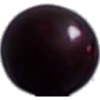
Label: Cherry Wax Black 1